Colombia and the World Bank

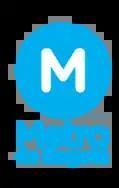
Bogotá Metro Logo.

In 2008 the "Second Adaptable Program Lending" (APL) was ratified which encompasses two phases, namely the "Second Student Loan Support Project (APL Phase 1)" and the "Colombia Rural Education Project (APL Phase 2)". The first phase had the goal of increasing enrolment and graduation rates in tertiary education by facilitating access for students from economically disadvantaged backgrounds. Funding for tertiary education was expanded and the sources from which to receive funding have been diversified. The second phase was specifically designed to offer access to education in a number of rural municipalities.